Mount Jefferson, Ohio

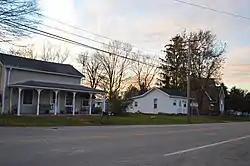
Houses on State Route 66

Mount Jefferson is an unincorporated community in Loramie Township, Shelby County, Ohio, United States. It lies along State Route 66 south of Houston. At above sea level, it is not on a summit, but is located on the south slope of the valley formed by Ninemile Creek, a tributary of Loramie Creek.